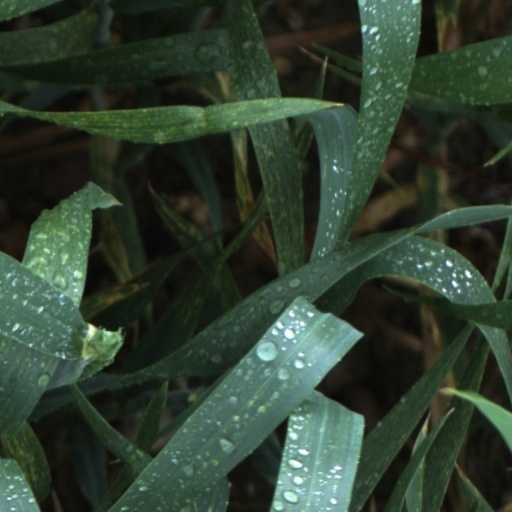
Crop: wheat